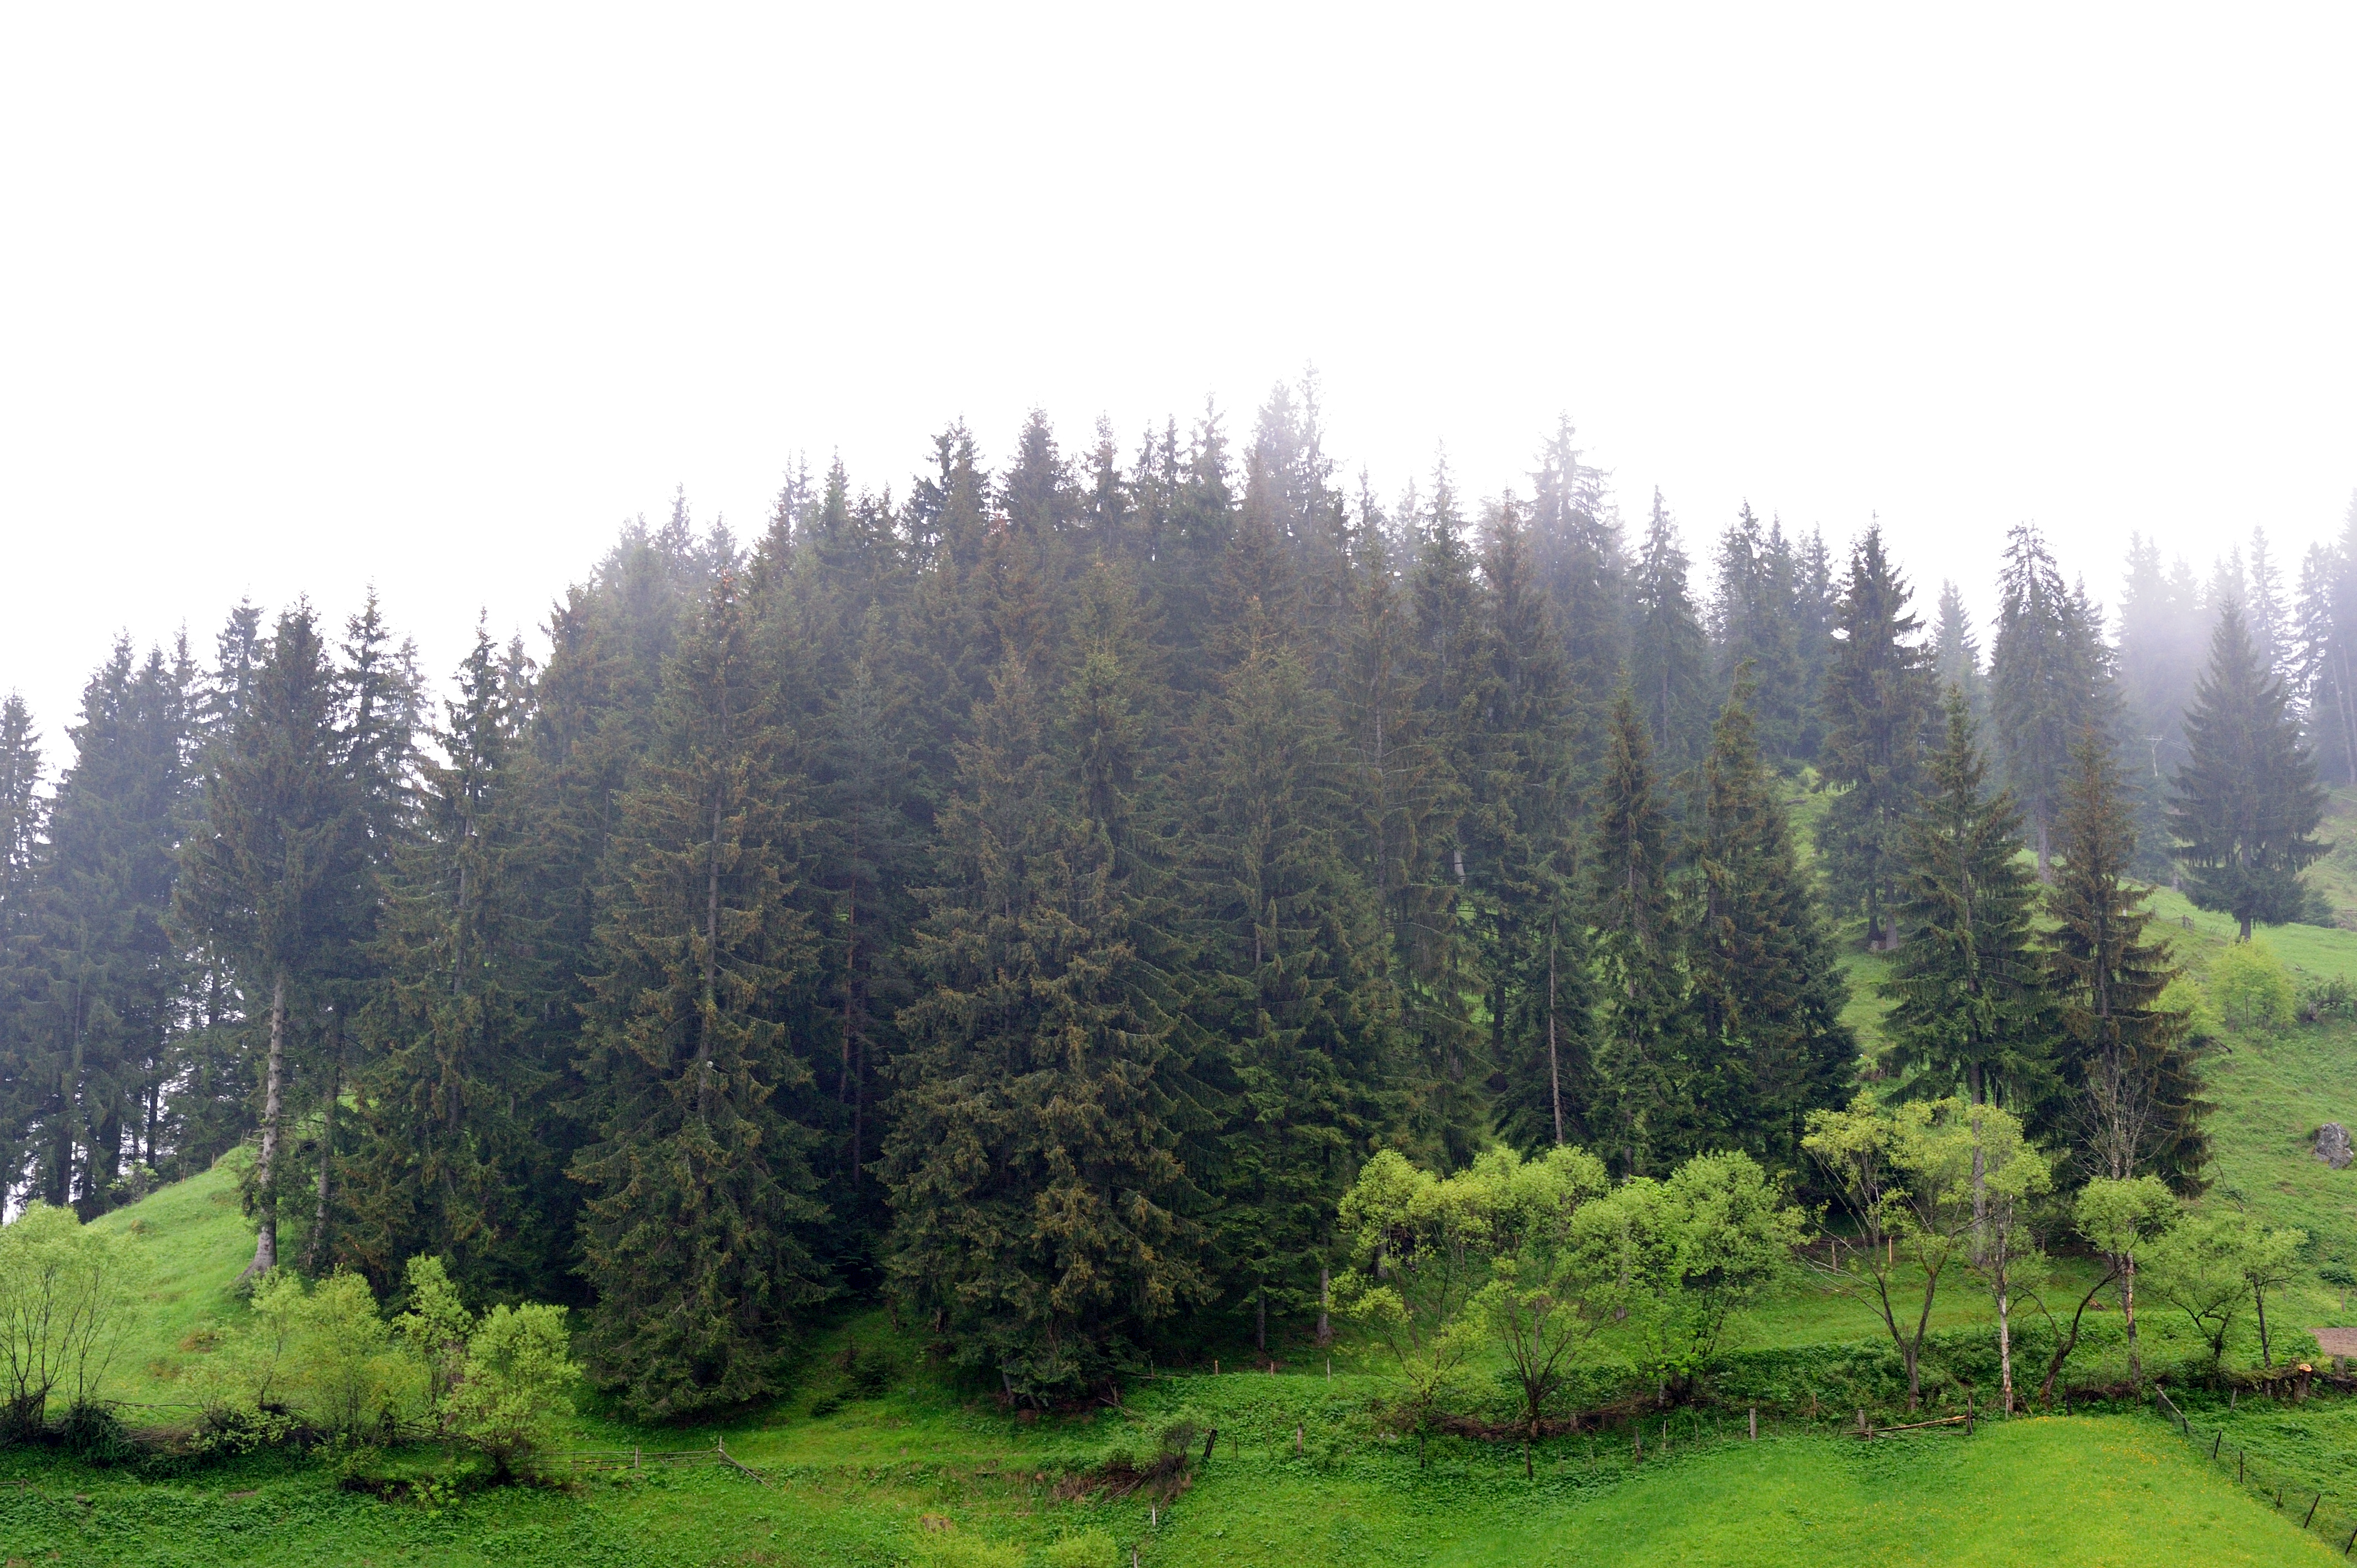
tree, forest, wilderness, mountain, plant, meadow, valley, mountain range, fir, ridge, conifer, spruce, vegetation, plateau, woodland, habitat, larch, ecosystem, trigrad, biome, old growth forest, natural environment, geographical feature, atmospheric phenomenon, woody plant, mountainous landforms, temperate broadleaf and mixed forest, temperate coniferous forest, land plant